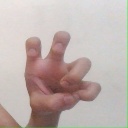
अक्षर: छ